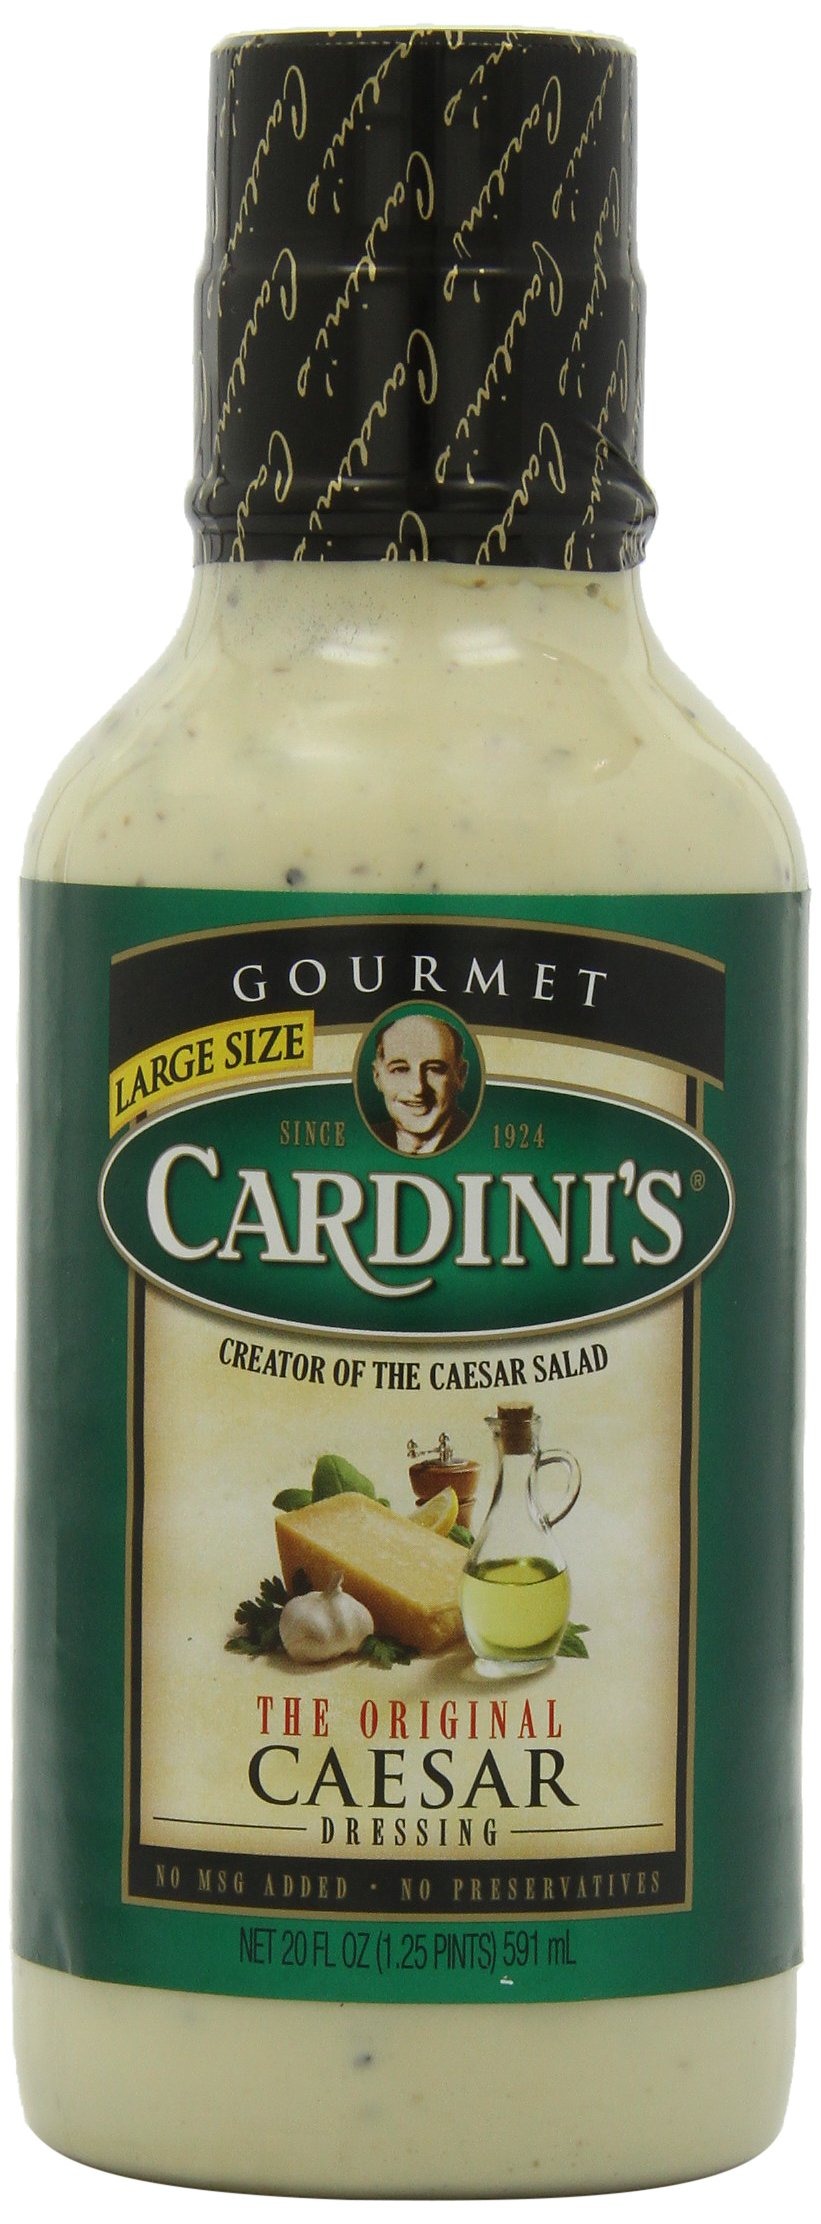
Item Name: Cardini's Original Caesar Dressing, 20-Ounce Bottles (Pack of 6)
Bullet Point 1: The Original Caesar Dressing
Bullet Point 2: All Natural
Bullet Point 3: Traditional Quality
Value: 120.0
Unit: Fl Oz

Price: 5